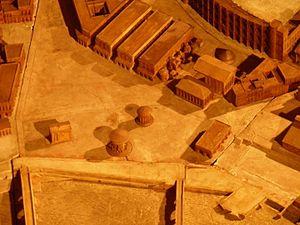
Forum Boarium, plan de Rome de Paul Bigot, université de Caen MRSH
Le temple de Portunus est un petit temple antique situé à Rome, en Italie.